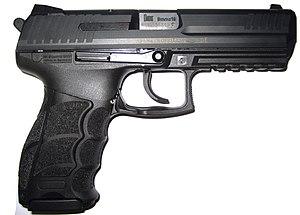
Le P30 est un pistolet produit par Heckler & Koch basé sur les USP et P2000. Il est conçu aussi bien pour les droitiers que pour les gauchers. Cette arme est construite à base de polymères ce qui la rend très légère. Ce PA est disponible en calibre 9 x 19 mm ou en calibre .40 Smith & Wesson pour le marché nord américain.